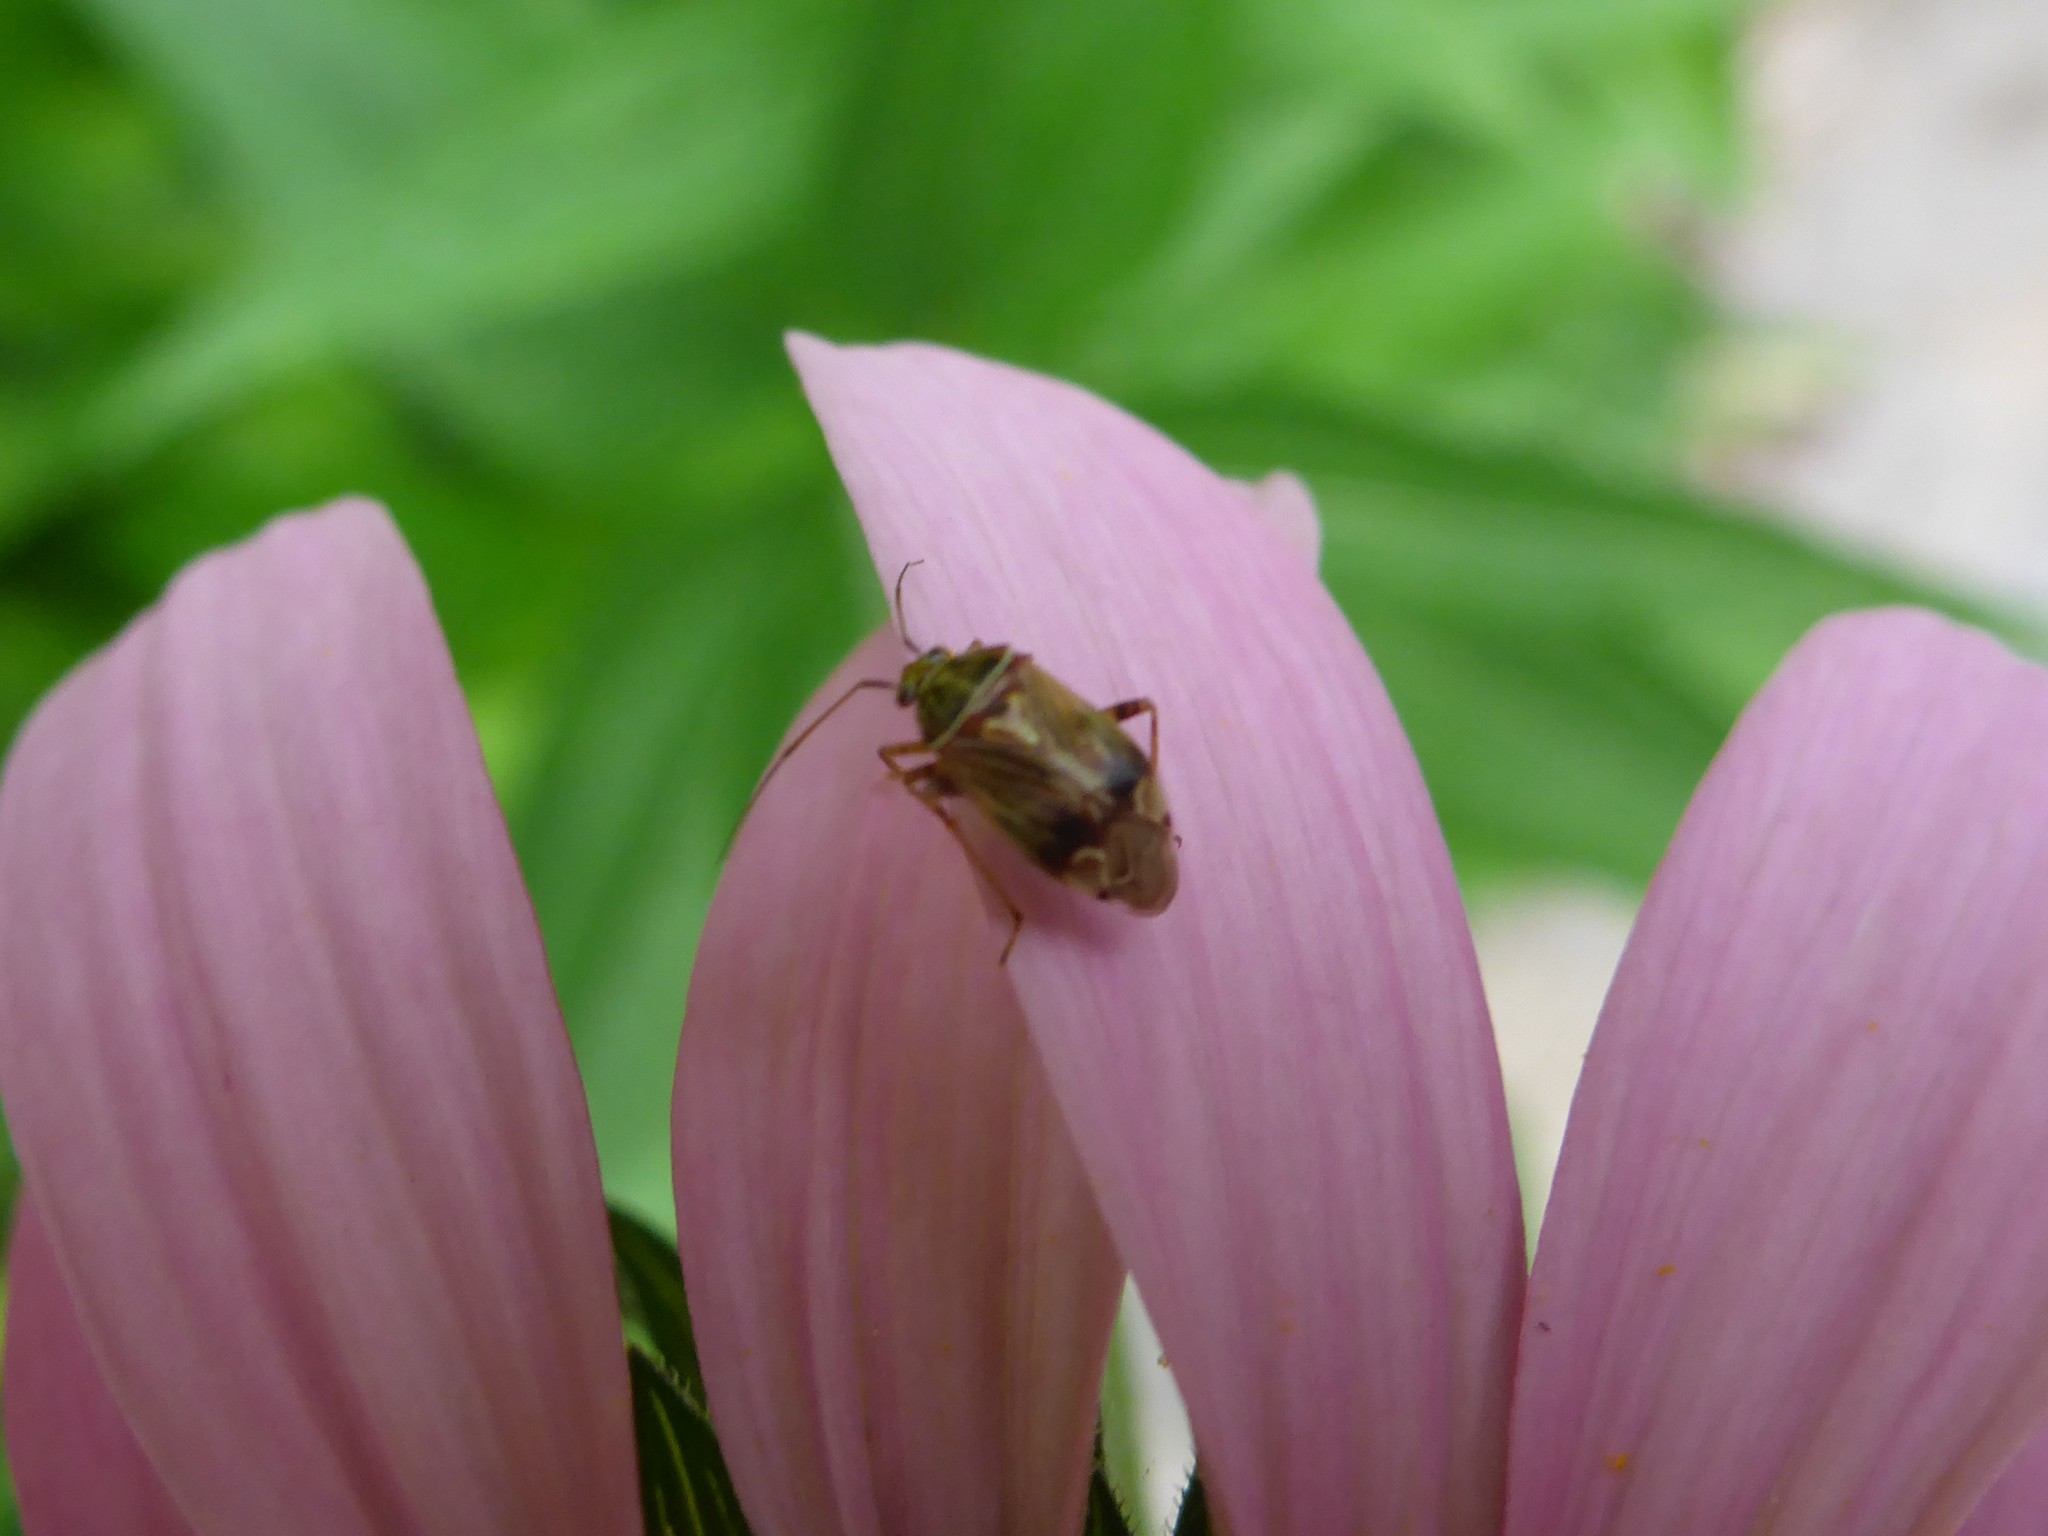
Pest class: lygus_bug